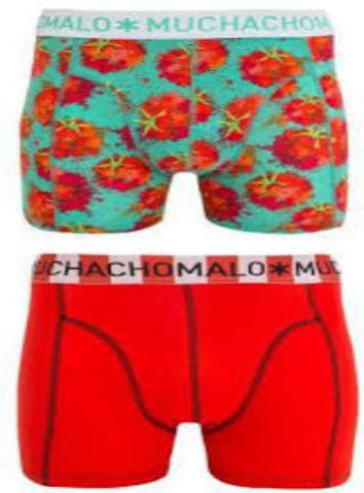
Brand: muchachomalo
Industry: Clothes